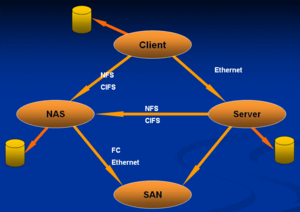
En informatique, un réseau de stockage, ou SAN, est un réseau spécialisé permettant de mutualiser des ressources de stockage.